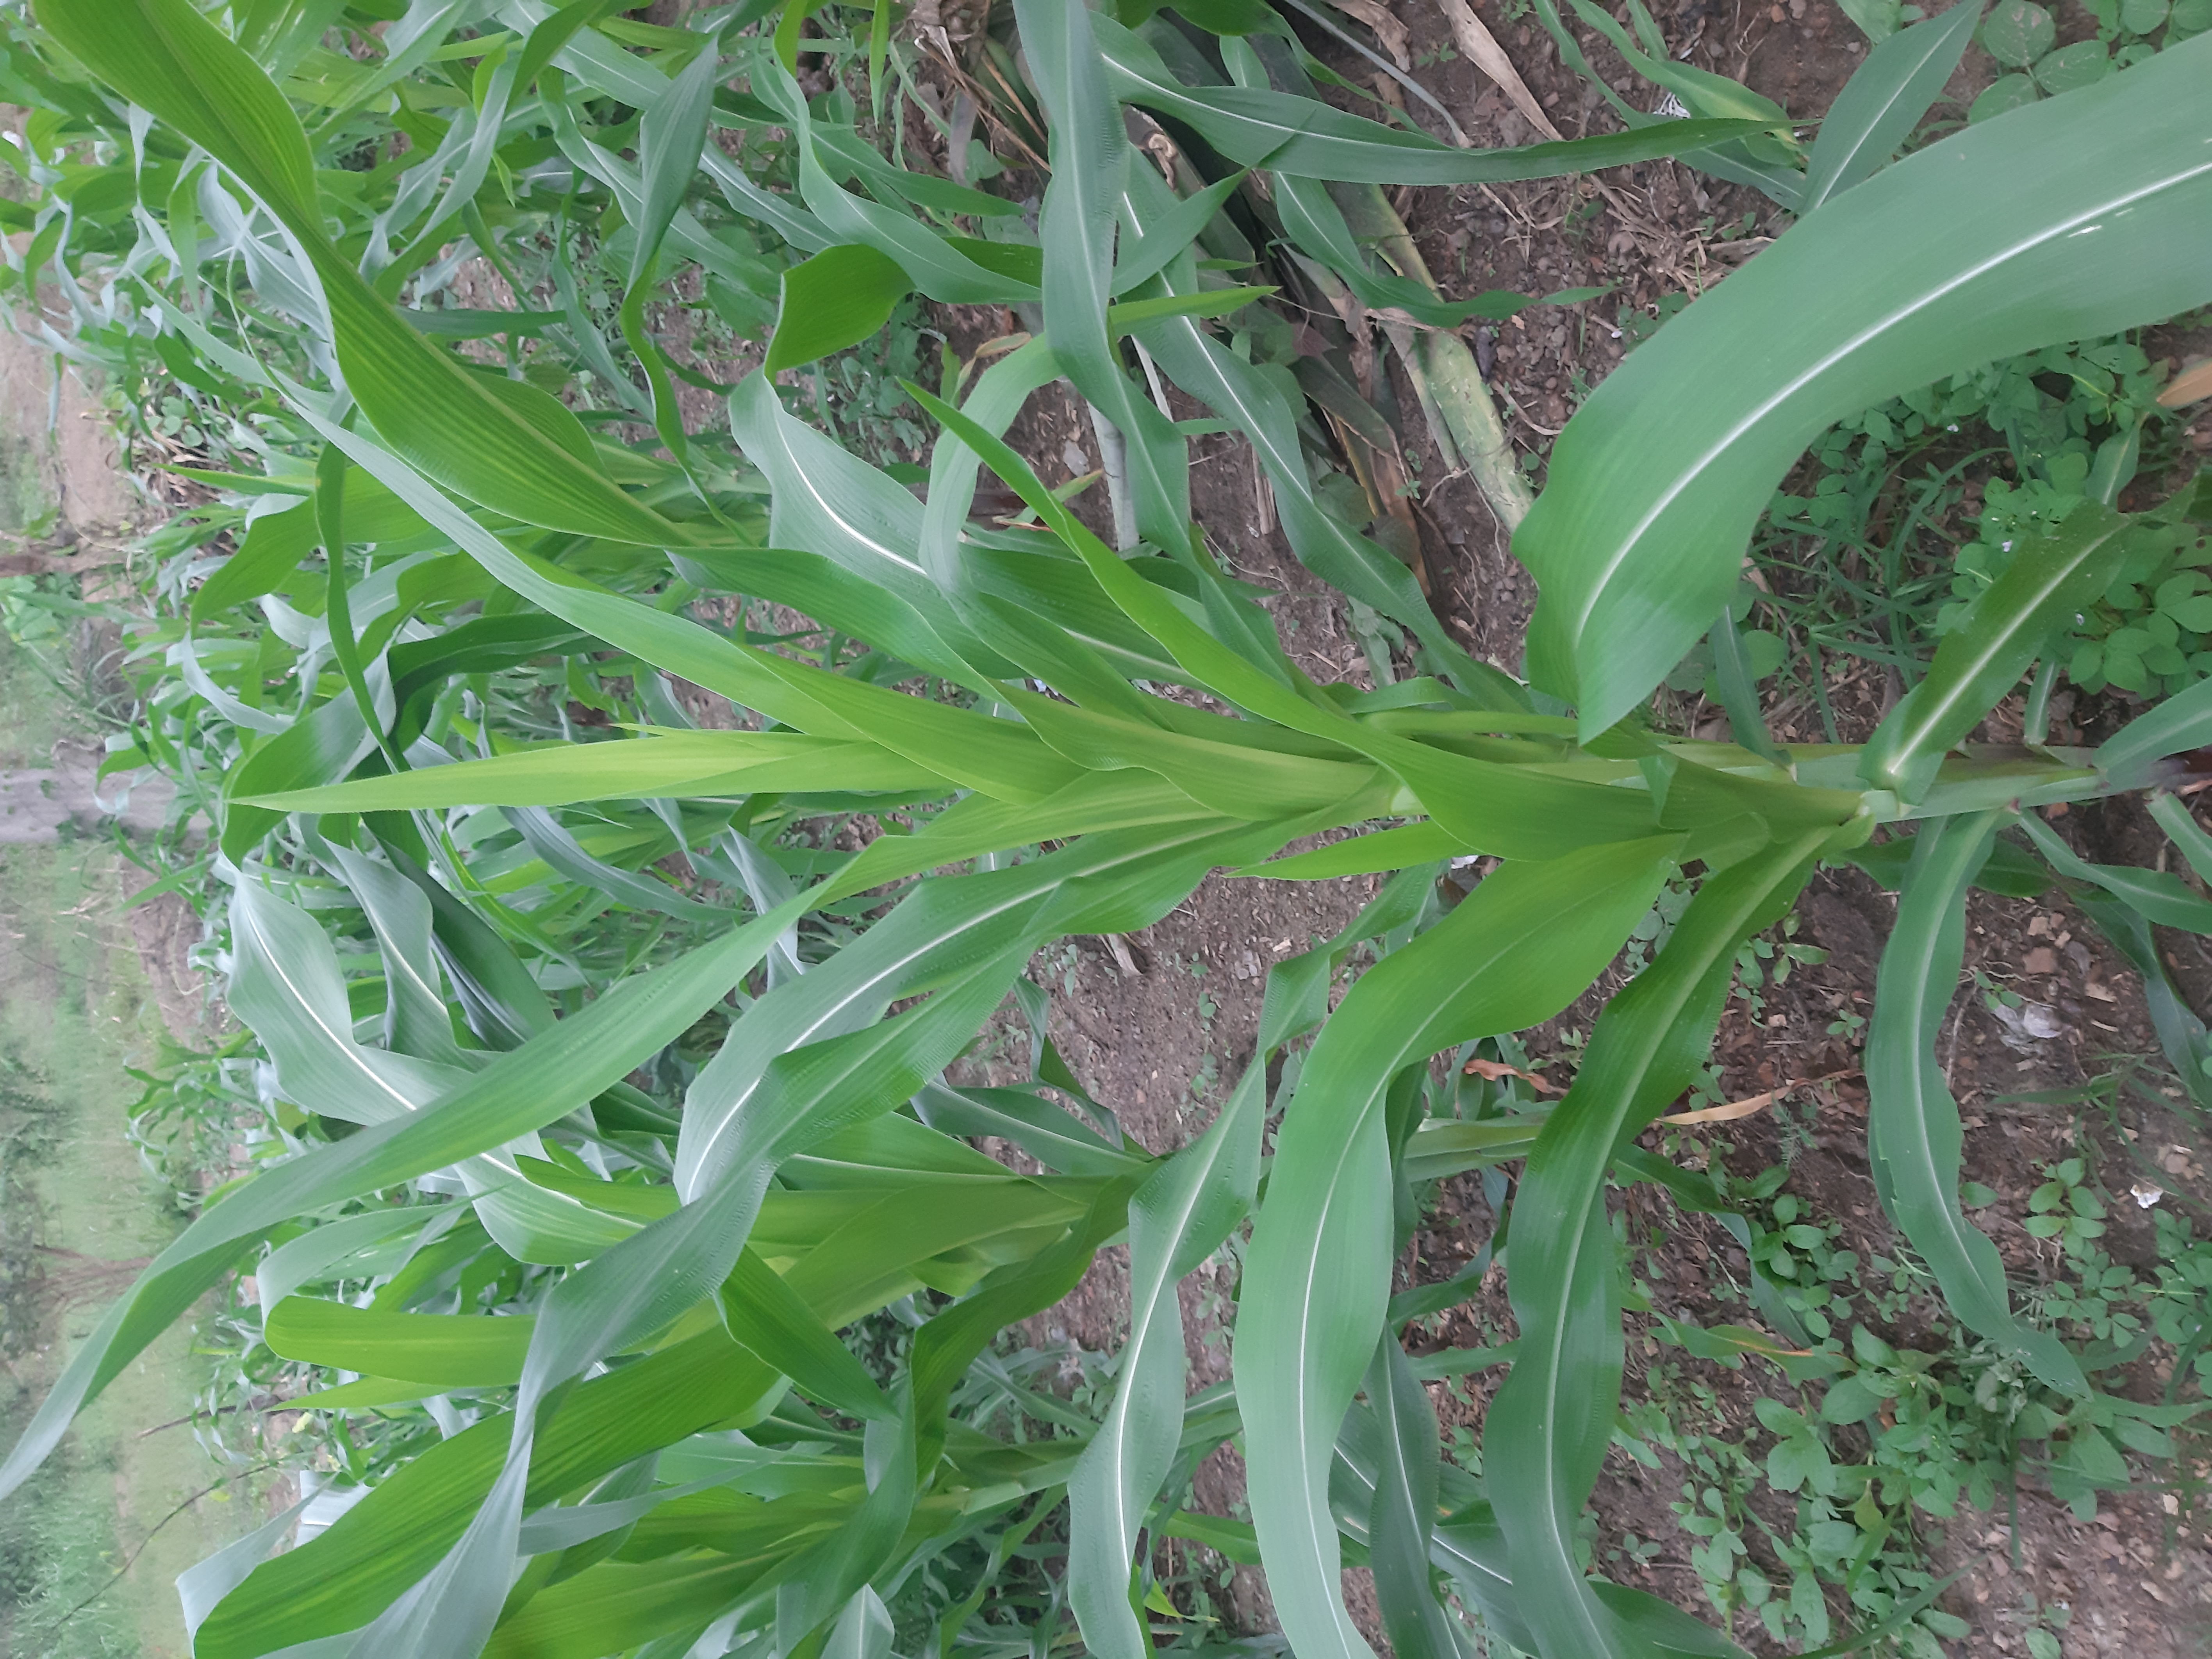
Label: healthy